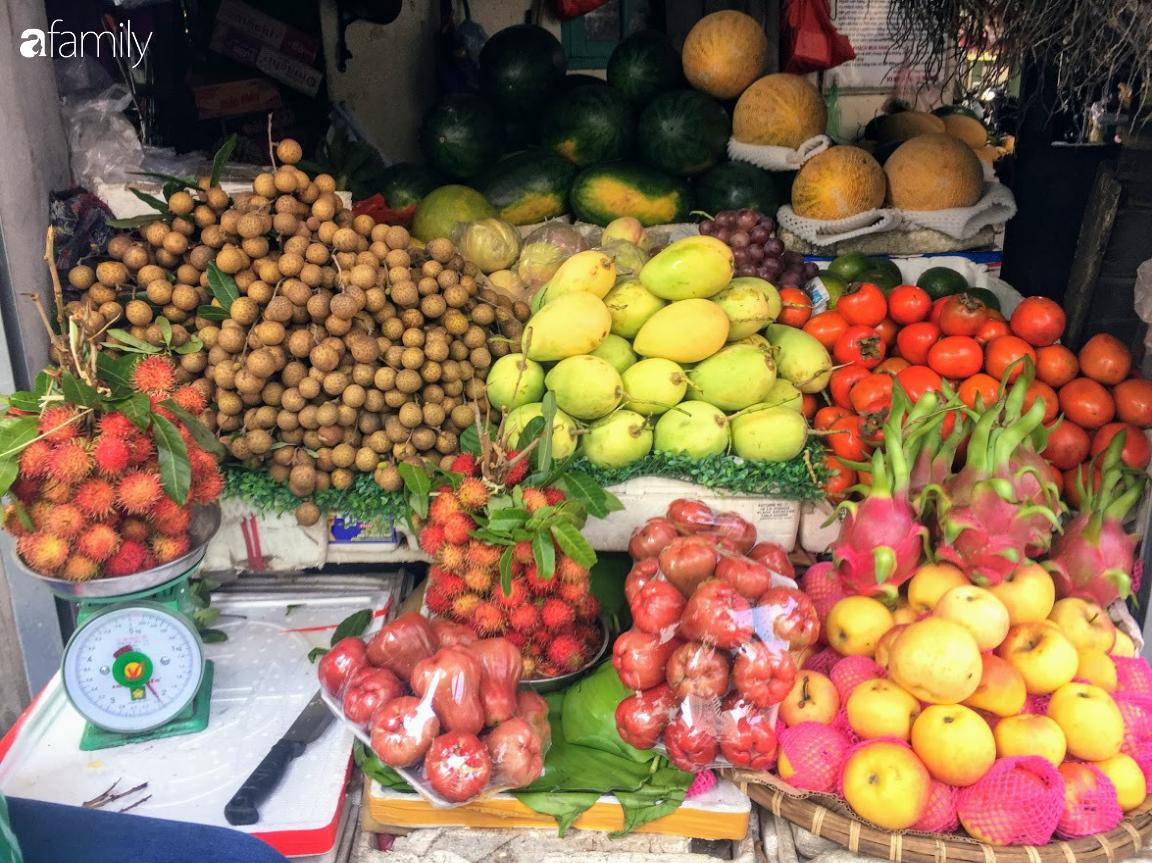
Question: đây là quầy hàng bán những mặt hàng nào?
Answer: trái cây